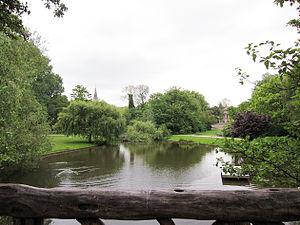
Le Sarphatipark est un jardin public de la ville d'Amsterdam, situé au cœur de l'arrondissement de Amsterdam-Zuid, dans le quartier du Pijp. Ouvert en 1886, il recouvre une surface de 4.5 hectares et constitue le principal espace vert du quartier. Il fut baptisé Sarphatipark en 1888, en l'honneur du médecin, chimiste et urbaniste néerlandais Samuel Sarphati qui joua un rôle important dans le développement de la ville dans la seconde moitié du XIXᵉ siècle. Une statue à son effigie est située au milieu du parc.